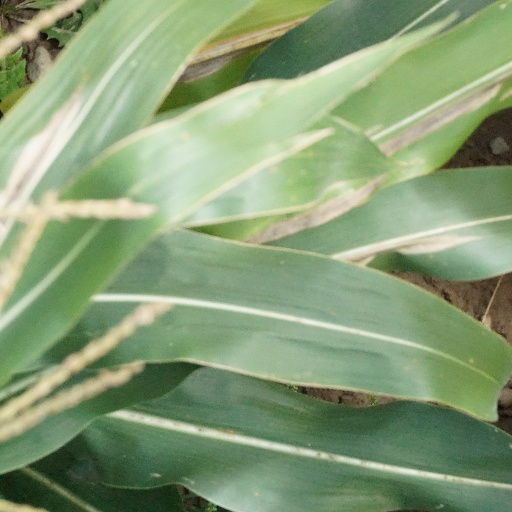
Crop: maize; corn